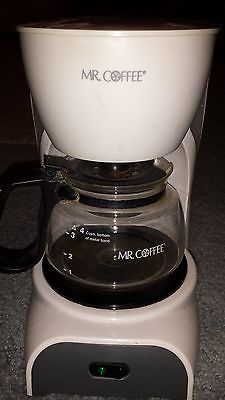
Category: coffee maker